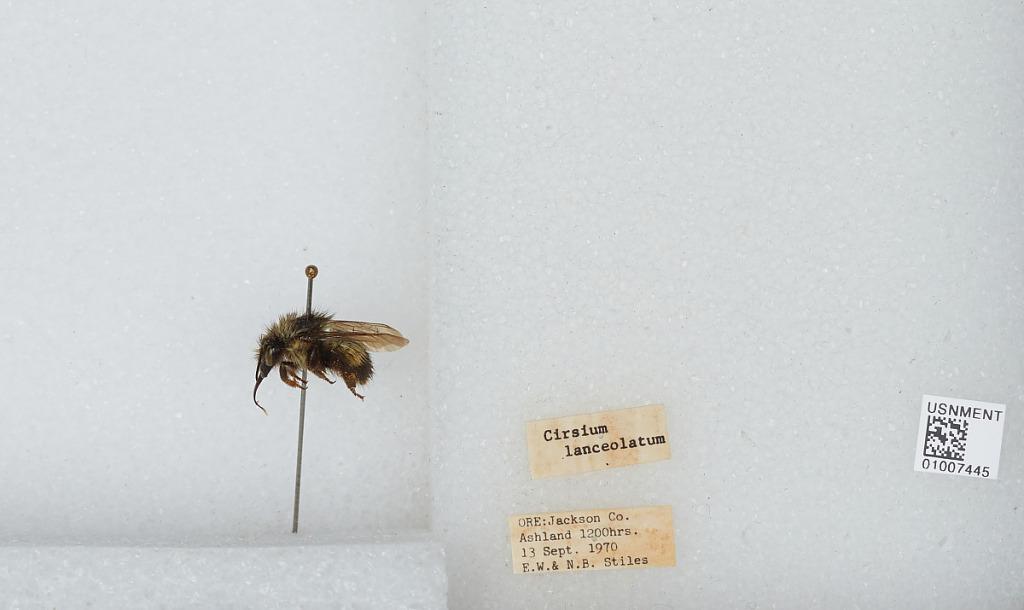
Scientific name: Bombus (Pyrobombus) flavifrons Cresson
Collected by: E. Stiles & N. Stiles
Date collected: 1970-9-13
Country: United States
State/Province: Oregon
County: Jackson
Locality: Ashland
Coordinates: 42.1914, -122.701